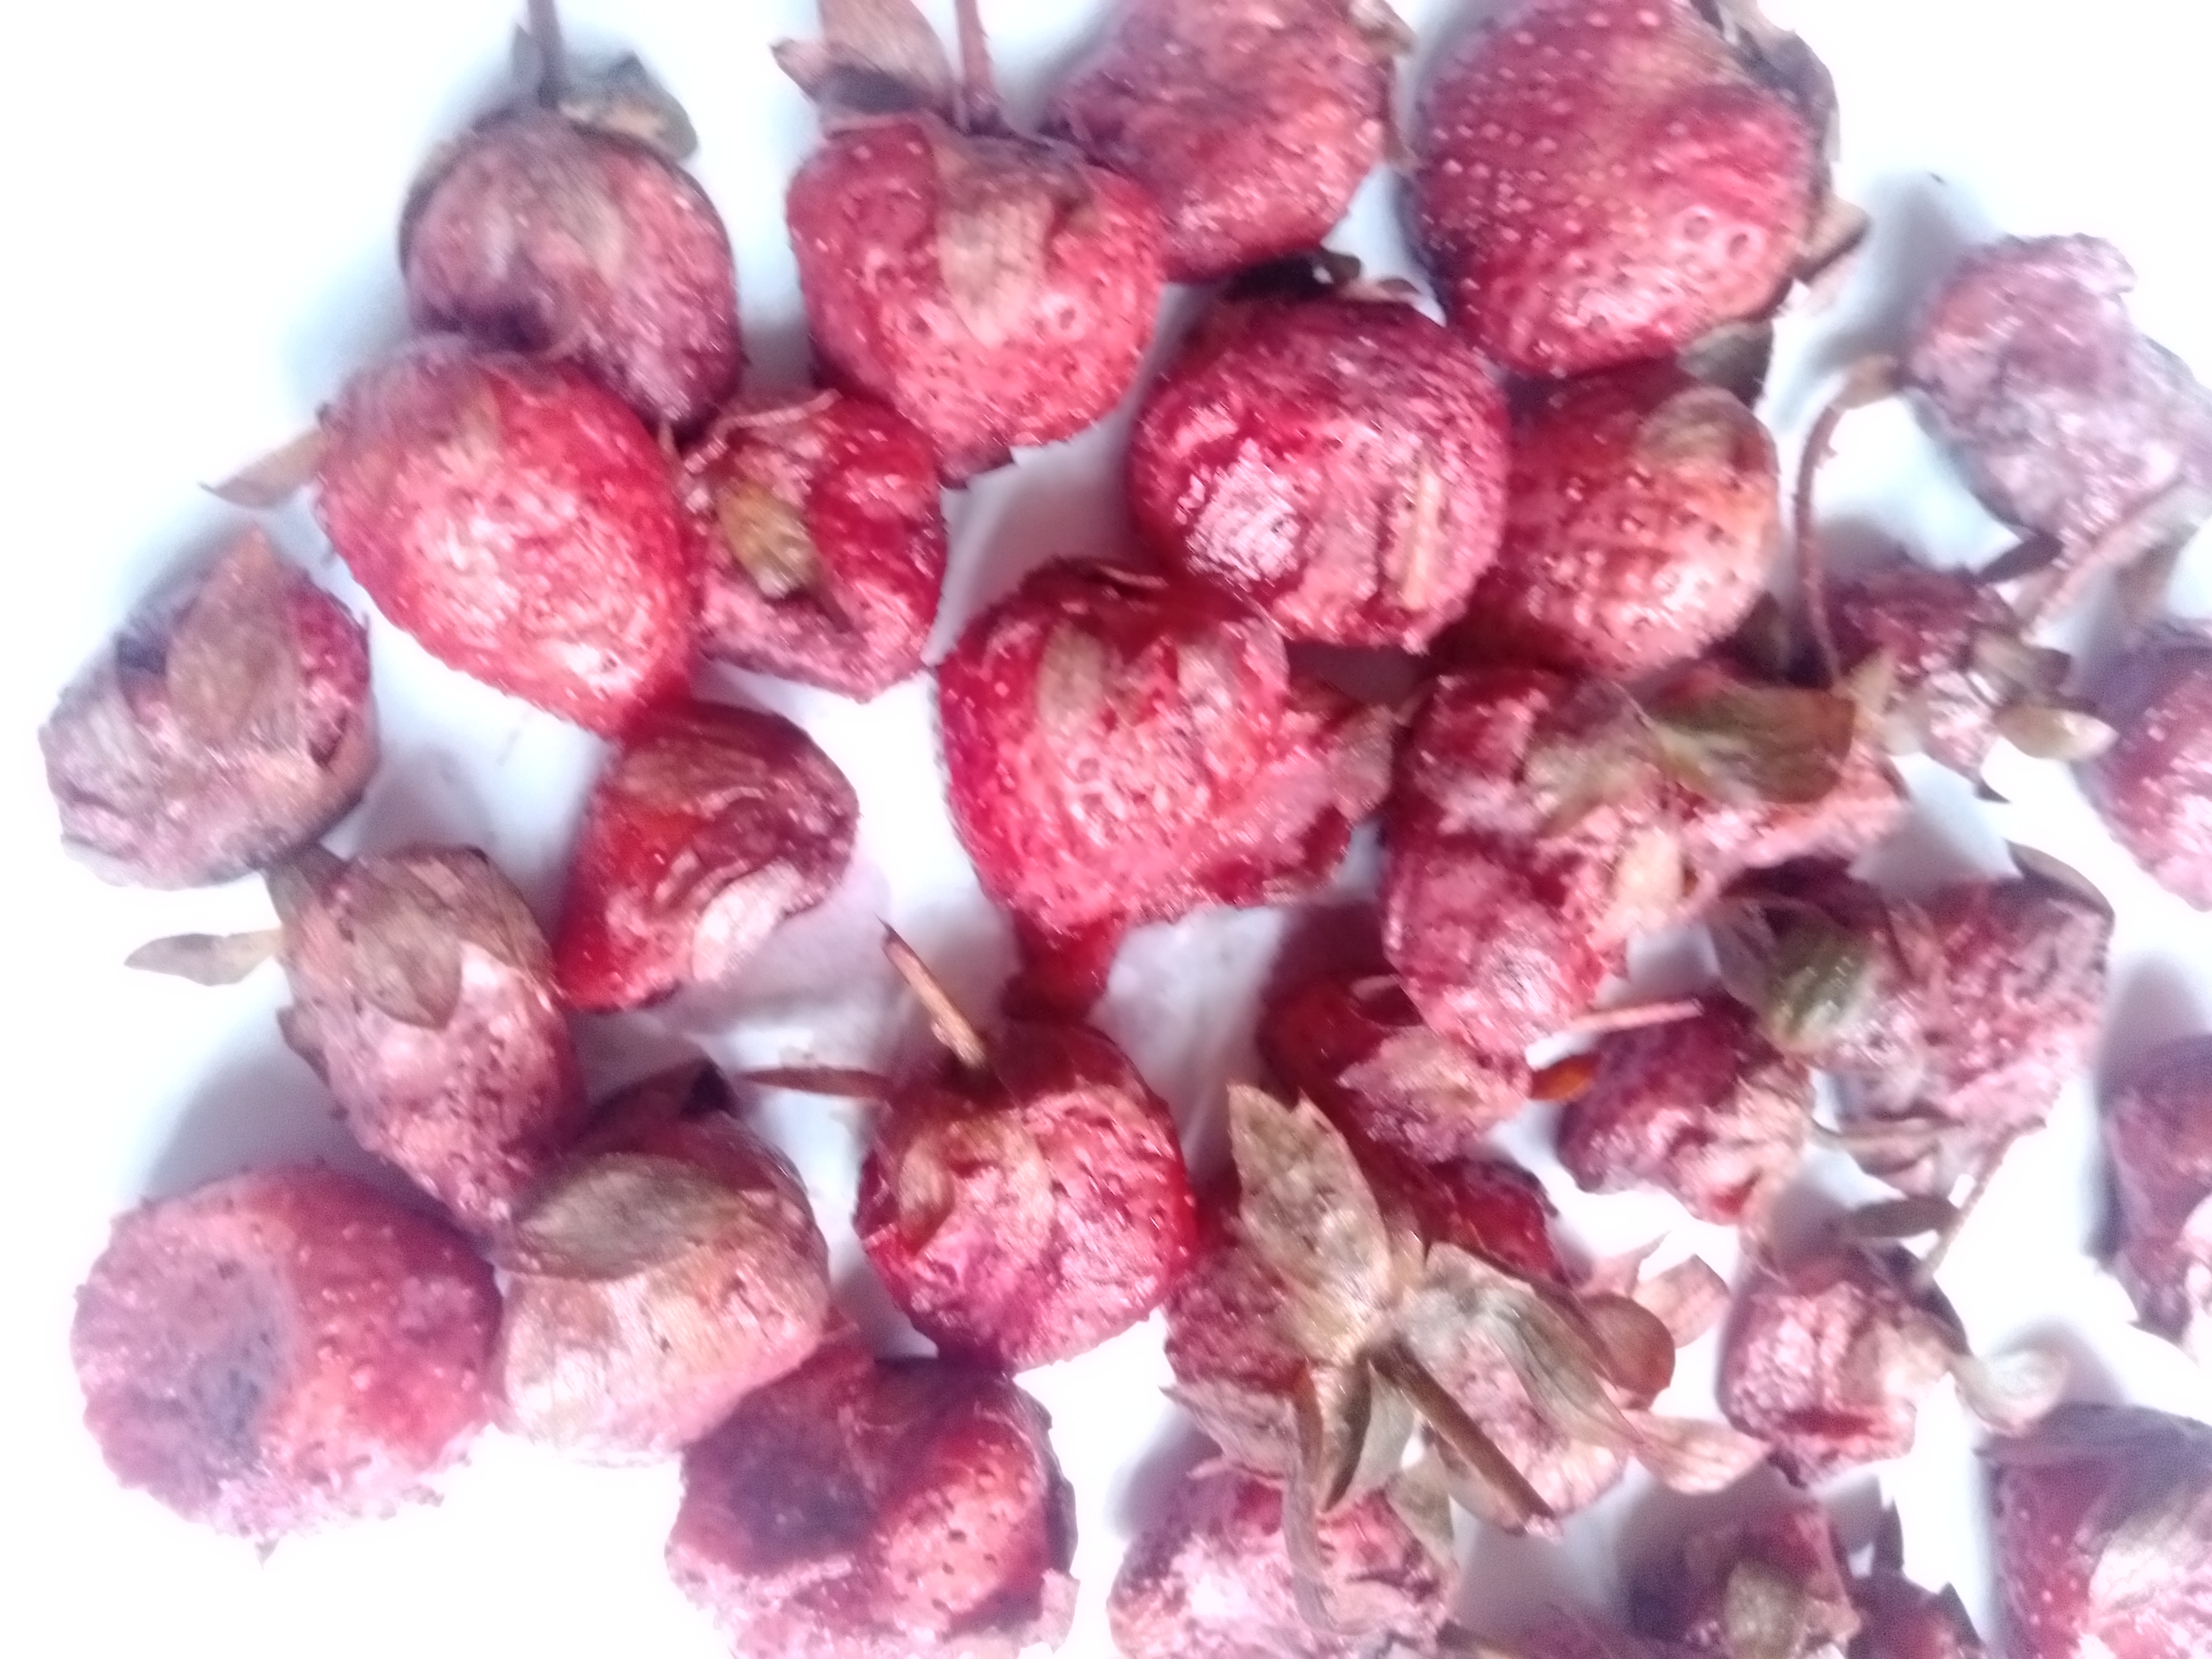
Fruit: strawberry
Condition: rotten